M1911 pistol

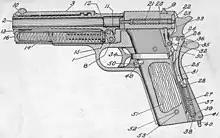
Cross-section diagram, with labeled parts, of original Model 1911 pistol, from official Army description as published in 1917.

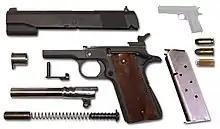
Springfield Mil Spec field stripped

As the expanding combustion gases force the bullet down the barrel, they give reverse momentum to the slide and barrel which are locked together during this portion of the firing cycle. After the bullet has left the barrel, the slide and barrel continue rearward a short distance.